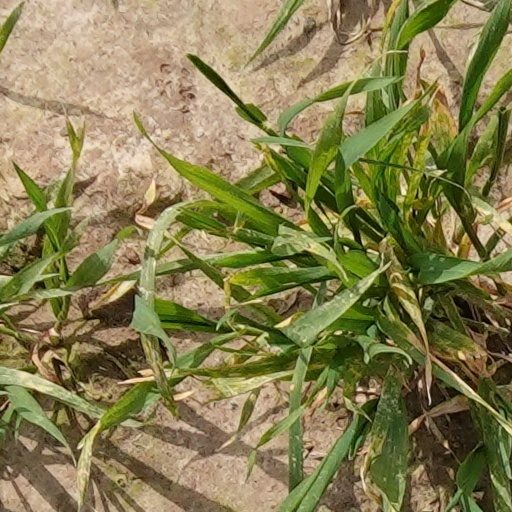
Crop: wheat